Ace Combat 3: Electrosphere

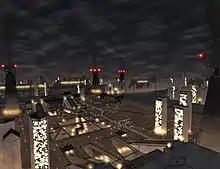
"Electrosphere"s futuristic landscapes were inspired by a combination of 1970's-esque city designs and modern-day architecture.

"Ace Combat 3: Electrosphere" began development in 1998 following the critical and commercial success of "Air Combat" and "Ace Combat 2". Directors Takuya Iwasaki and Atsushi and producer Takashi Fukawa led a team of other Namco employees during production, most of whom had worked on "Ace Combat 2". The directors wanted the third entry to be far more ambitious than its predecessors in both content and presentation. The team focused primarily on making the storyline a key mechanic, which would change and affect the gameplay based on player progress and decision. Storylines in previous "Ace Combat" games were seen as unimportant and did not have a direct effect on the gameplay itself; this decision was to help make the story feel like an integral part of the game and to serve an actual purpose. Drama television shows and the game "" (1998) served as inspiration for this idea. Graphic designer Minoru Sashida, who worked on the arcade game "Techno Drive", designed the game's menu interface.